Verle A. Pope

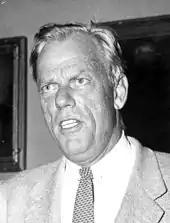
Pope in 1961

In 1934, he first sought public office as St. Johns County Commissioner, winning and defeating the incumbent by 26 votes. He was elected to the Florida House of Representatives for St. Johns County to serve in the 1943 session, but soon thereafter resigned to join the U.S. Army to fight in World War II. During his years of service, which ended in December 1945, he won an Air Medal and Croix de Guerre while serving in Europe.